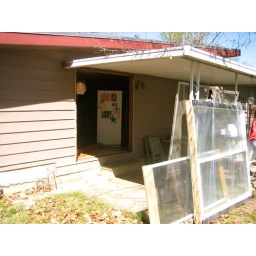
The big hole in the wall where the old sliding glass door used to be.